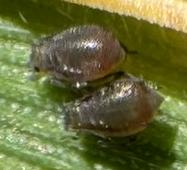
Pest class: bird_cherry_oat_aphid